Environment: real
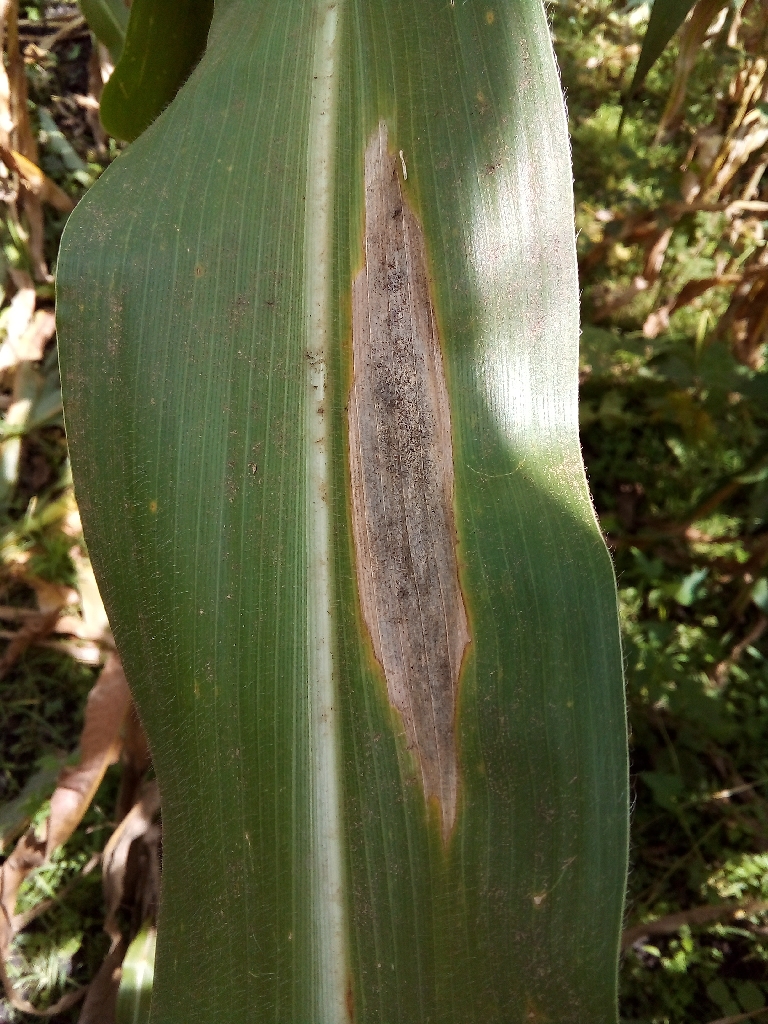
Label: northern_corn_leaf_blight